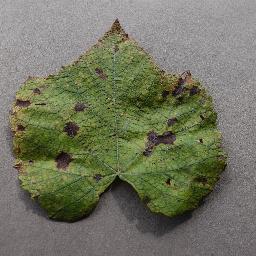
Label: Grape___Leaf_blight_(Isariopsis_Leaf_Spot)